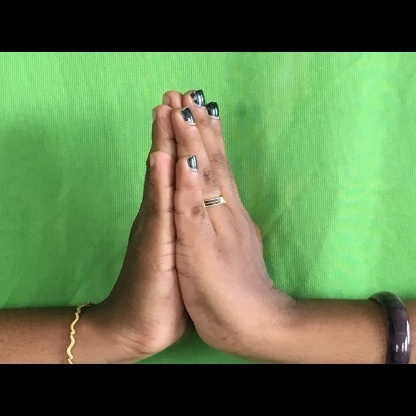
Mudra: Anjali